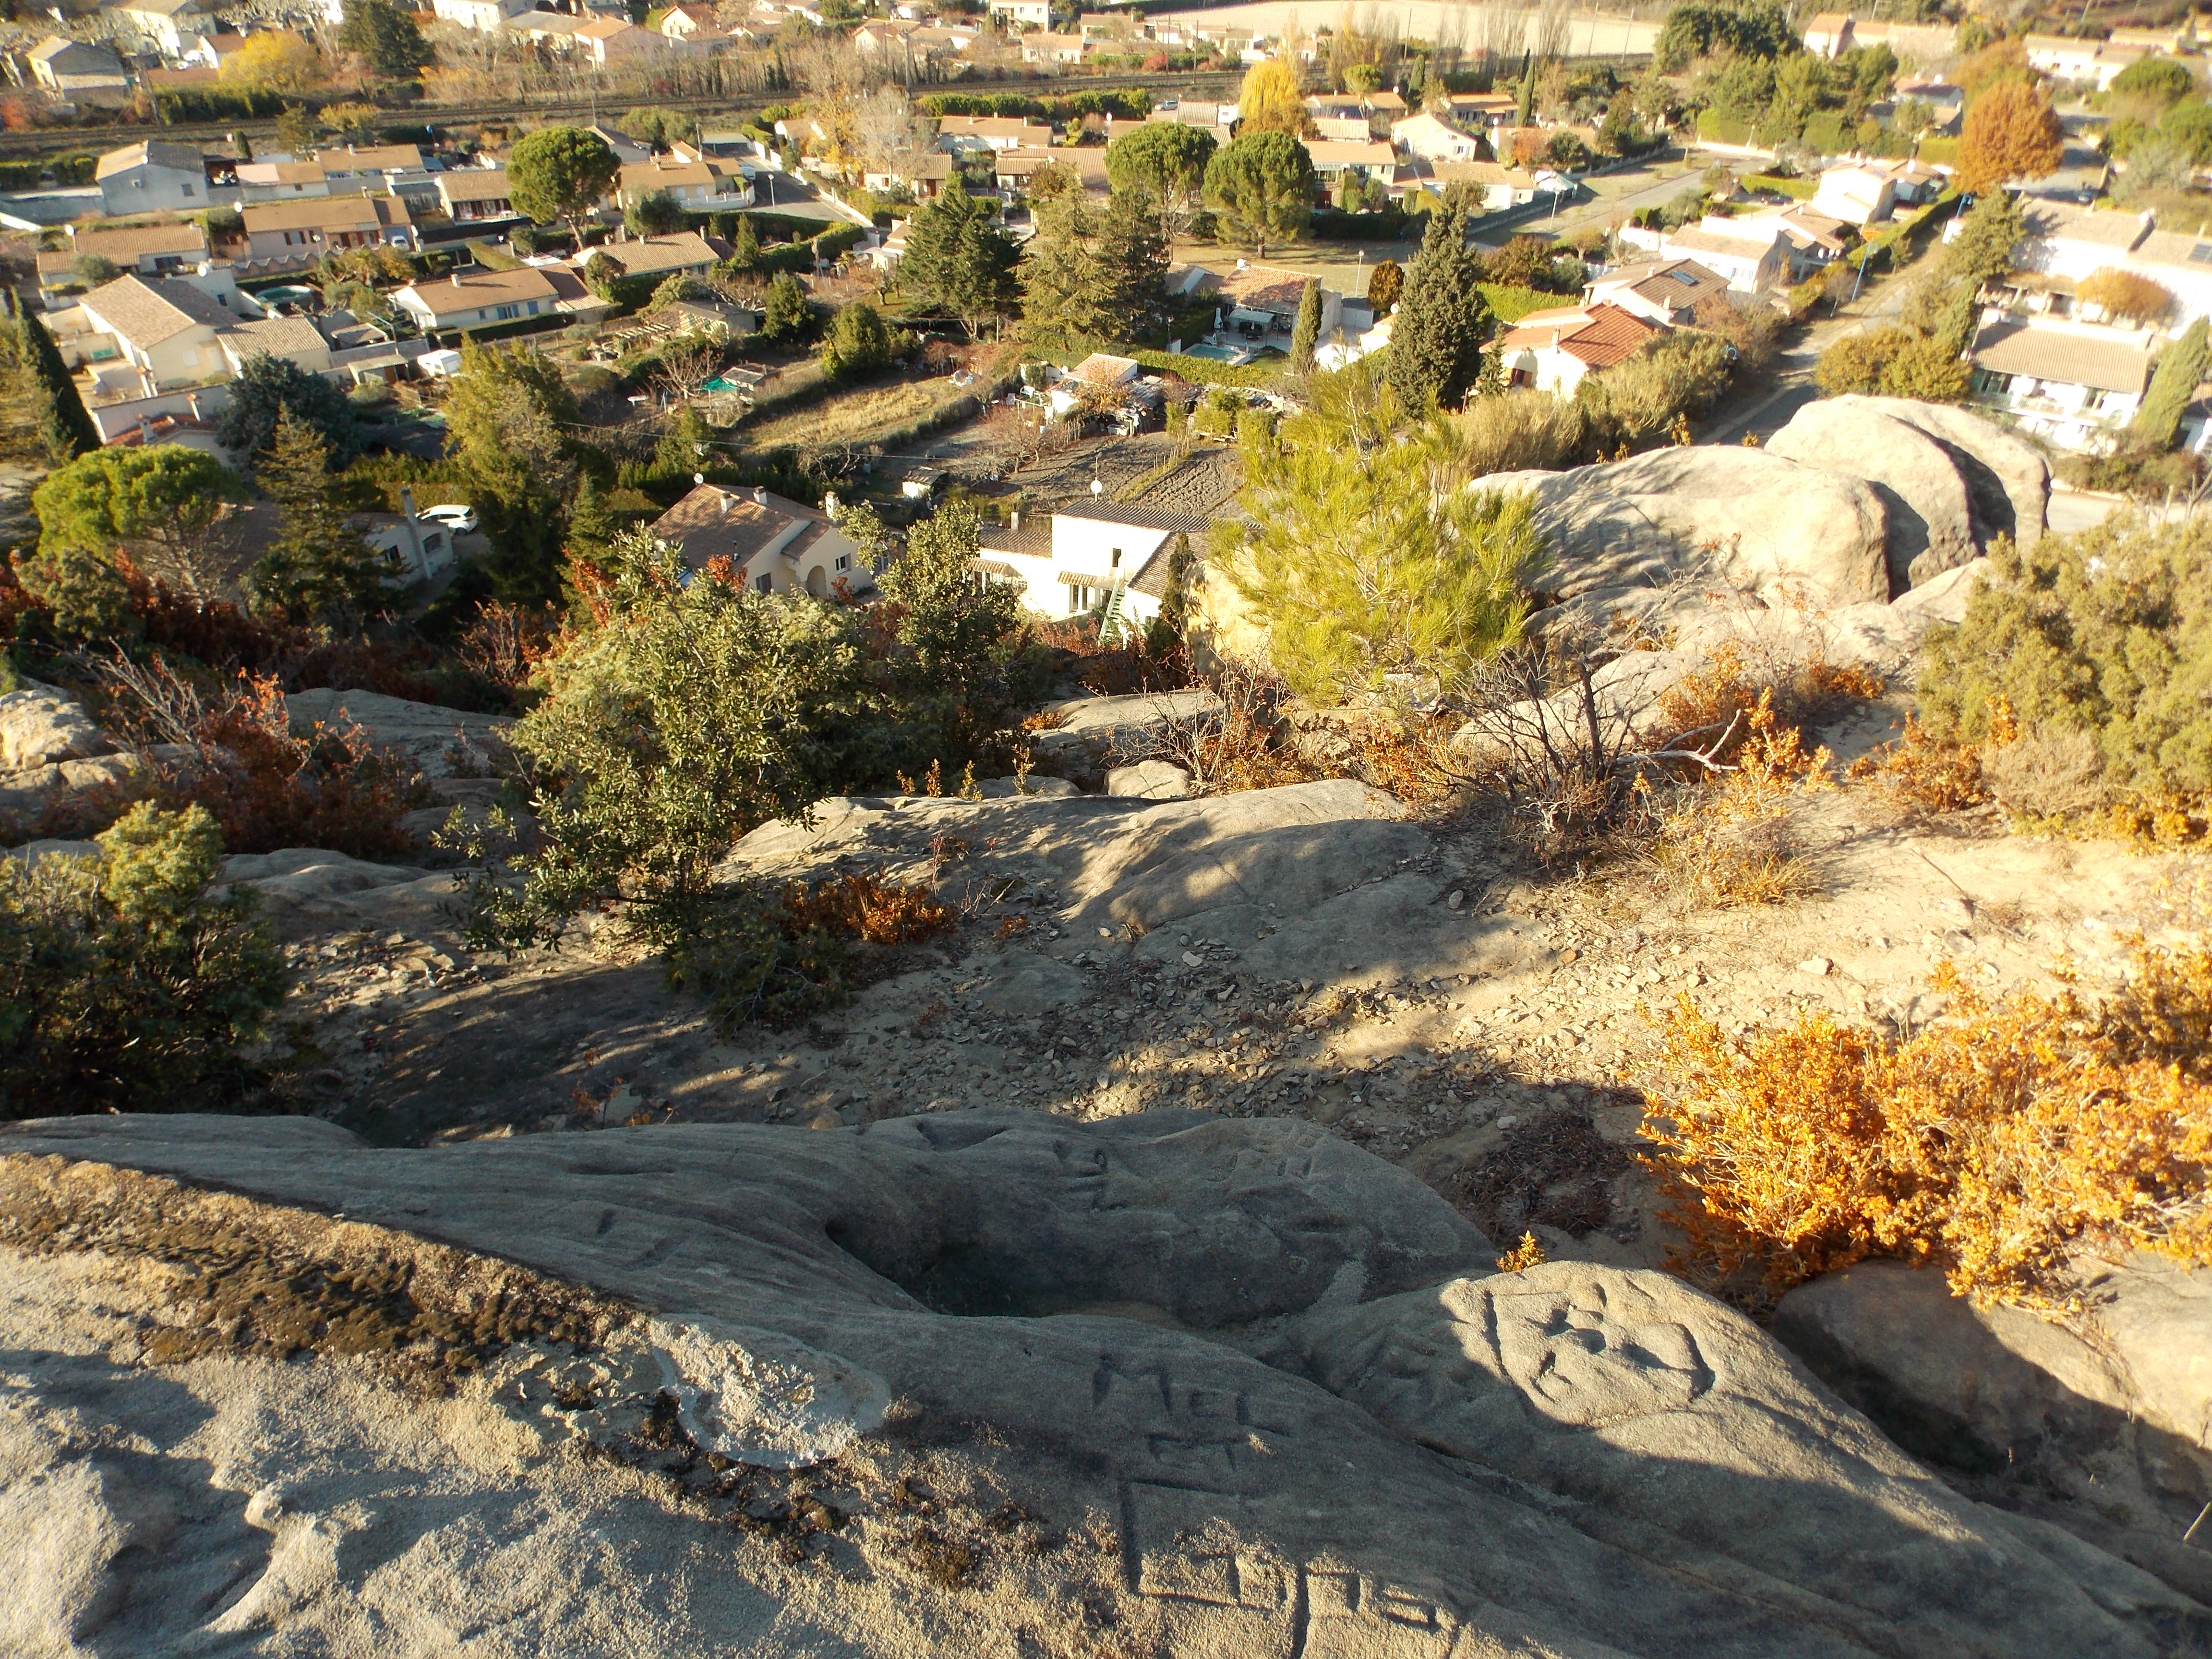
mountain, landscape, tree, cloud, nature, plant, sky, leaf, forest, adventure, walk, path, photography, rock, shrubland, grass, plant community, geology